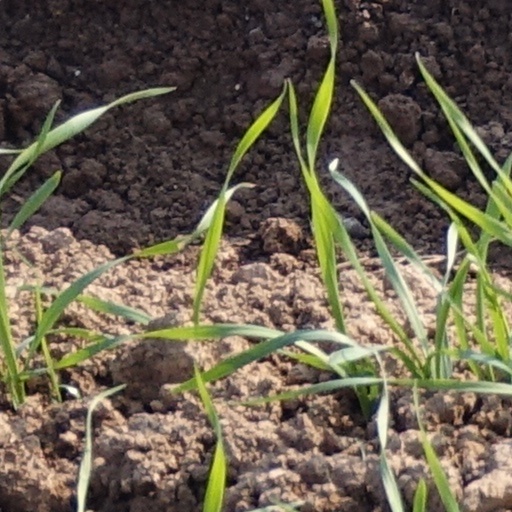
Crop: wheat